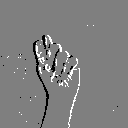
ASL letter: t